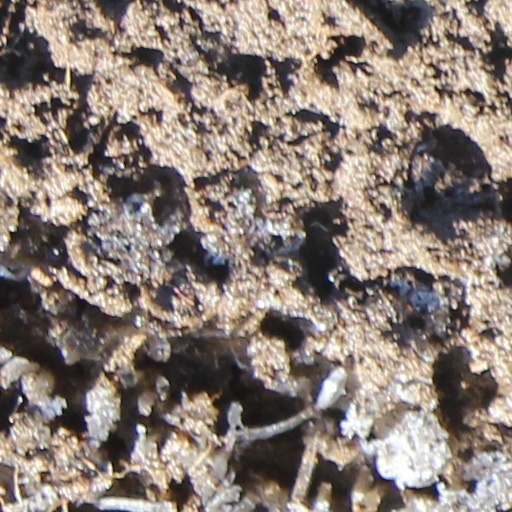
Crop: wheat